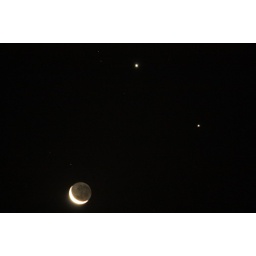
Cute smiley face in the sky